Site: brandenburg
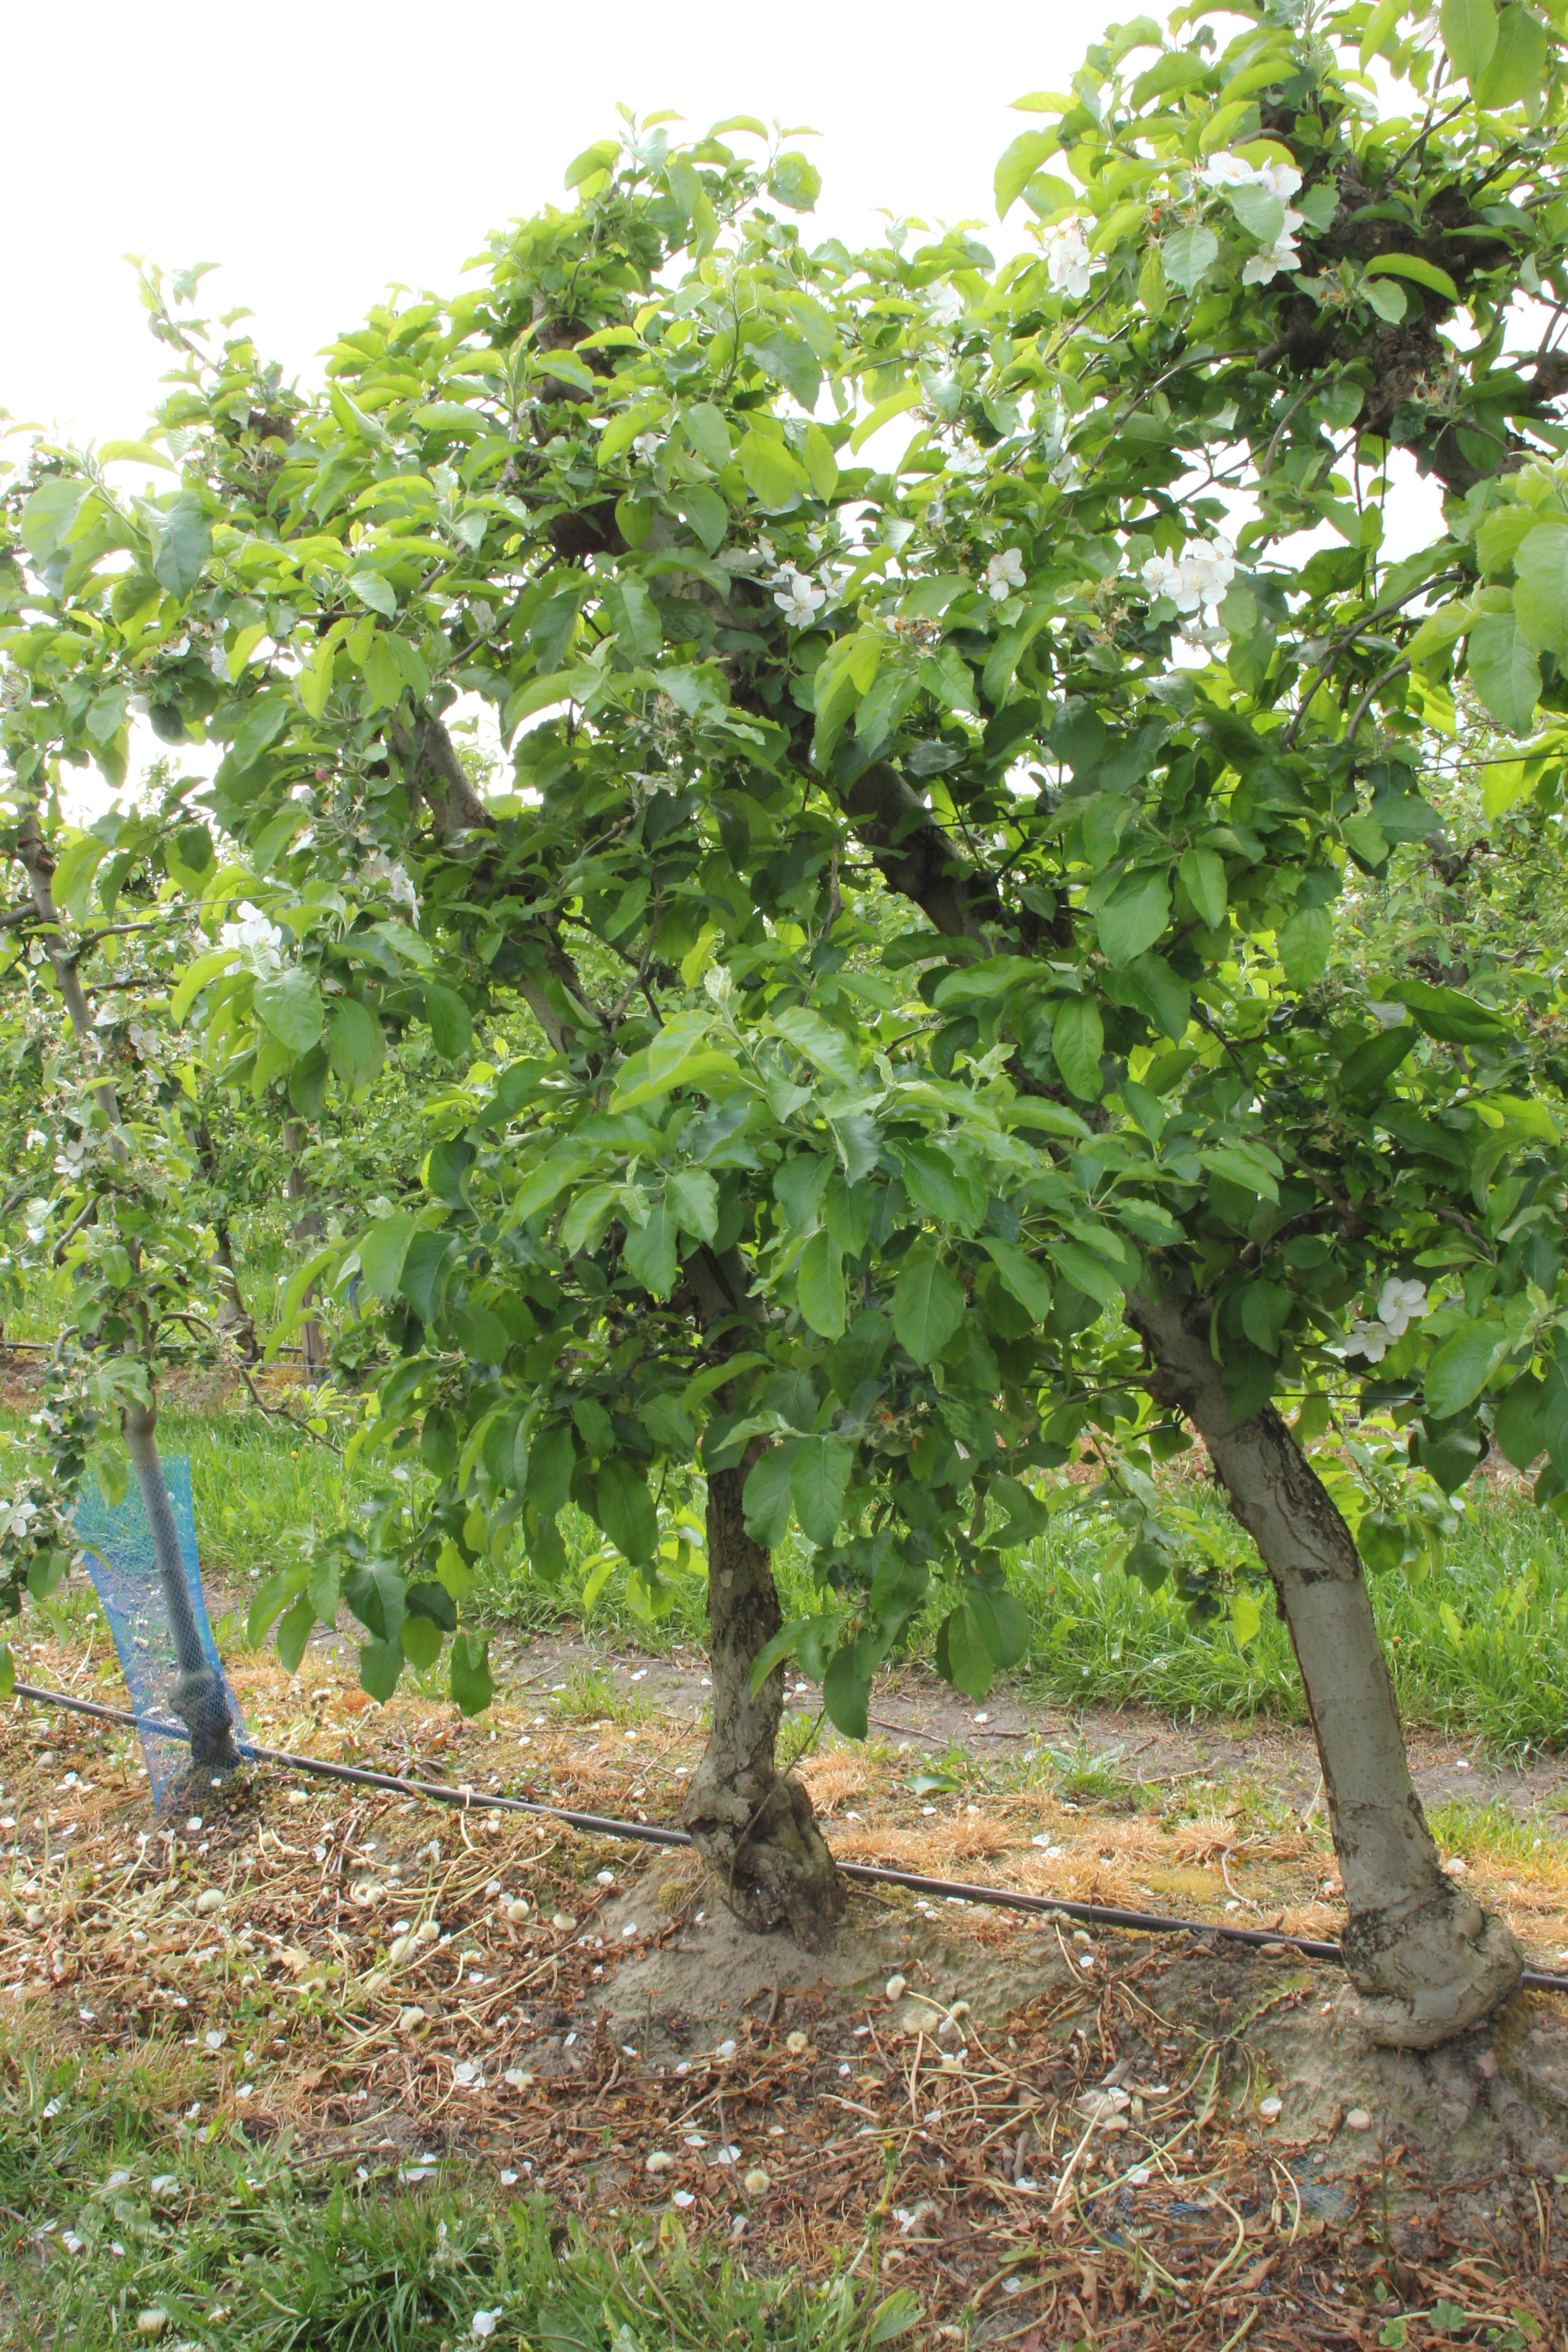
Growth stage (BBCH 67): Flowering